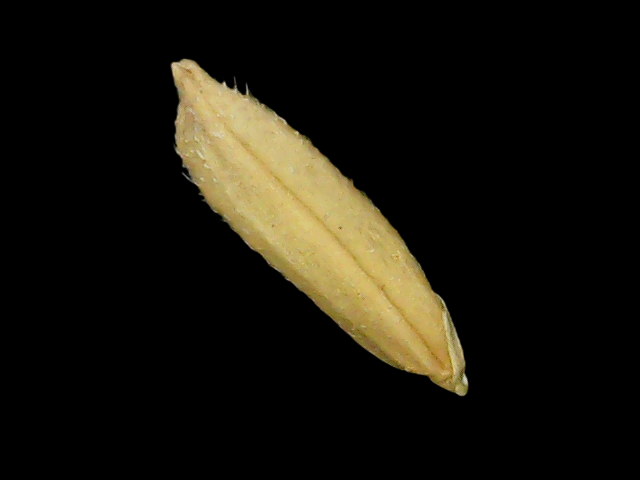
Rice variety: Binadhan14